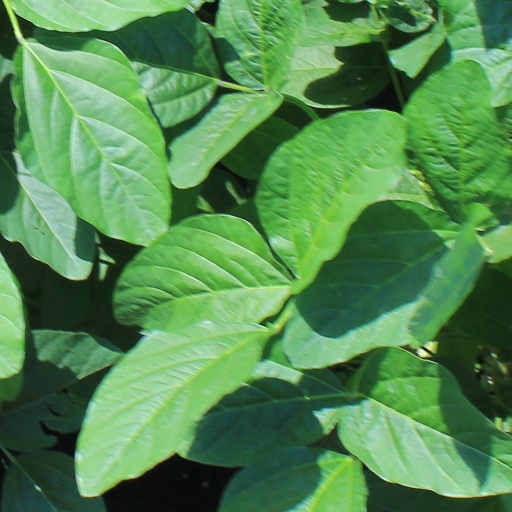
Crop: soybean